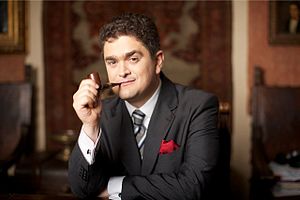
Theodor Paleologu
Paleologu i 2014
Theodor Paleologu er professor, diplomat og tidligere Kulturminister fra Rumænien, han startede sin politiske karriere i Partidul Liberal Demokrat som han var valgt ind i Rumæniens parlament i 2008. I begyndelsen af 2014 meldte han sig ind i Partidul Mișcarea Populară. I perioden 2005-2008 var han desuden Rumæniens ambassadør for Danmark og Island.